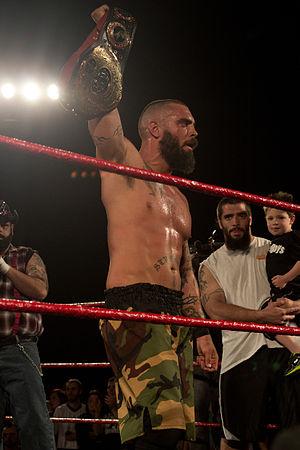
Jay Briscoe, à côté de son frère Mark, en tant que champion du monde de la ROH lors de Supercard of Honor VII.
L'édition 2014 de Final Battle est une manifestation de catch en paiement à la séance, produite par la fédération américaine Ring of Honor, initialement diffusée en haute définition et en direct sur le câble et via satellite, aux États-Unis. Elle est également disponible en ligne, sur le site d'hébergement de vidéos Ustream. Le pay-per-view se déroule le 7 décembre 2014 au Terminal 5 à Manhattan, dans l'état de New York. Ce pay-per-view est considéré comme l'un des plus gros succès de la fédération. Pour cette 13ᵉ édition de Final Battle, dix lutteurs de la ROH — Jay Briscoe, Adam Cole, Jay Lethal, Mark Briscoe ainsi que les équipes The Addiction, reDRagon et The Young Bucks — sont présentés sur l'affiche promotionnelle.